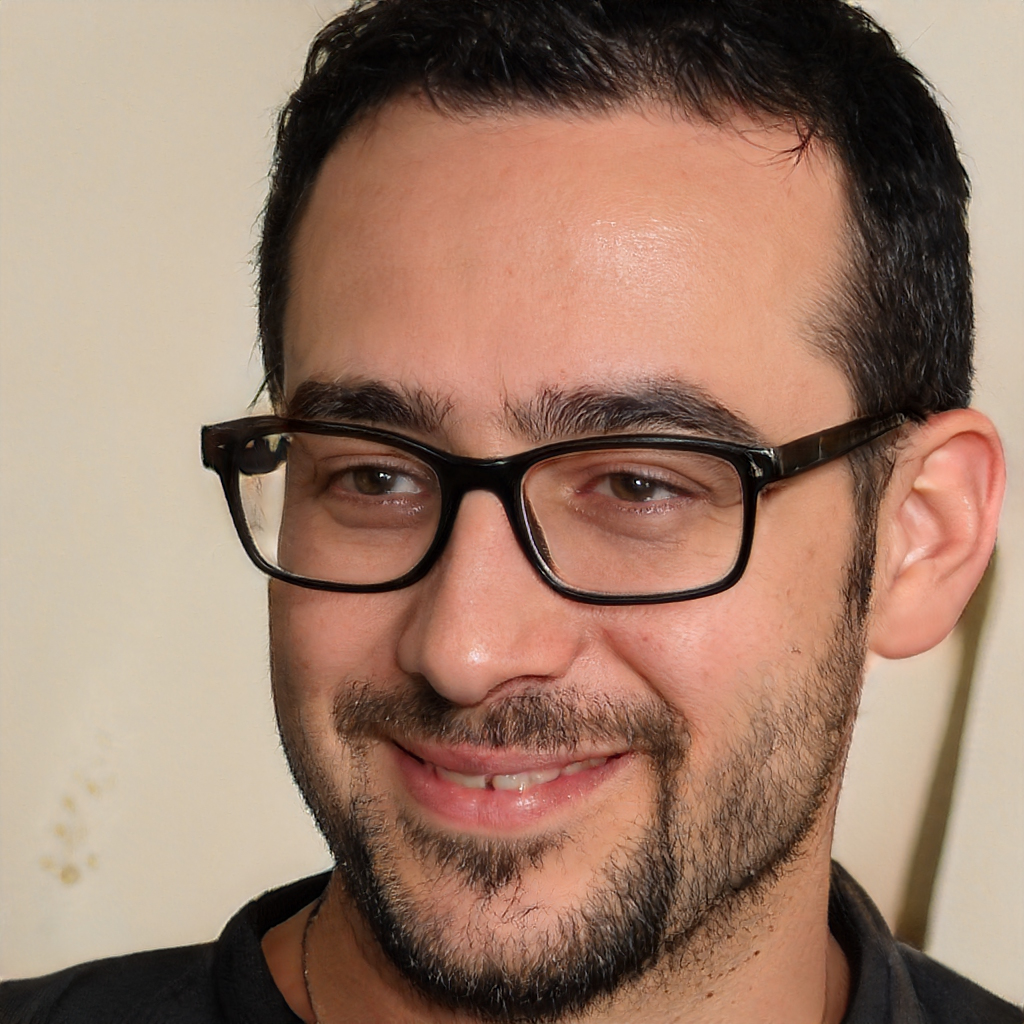
Gender: Male